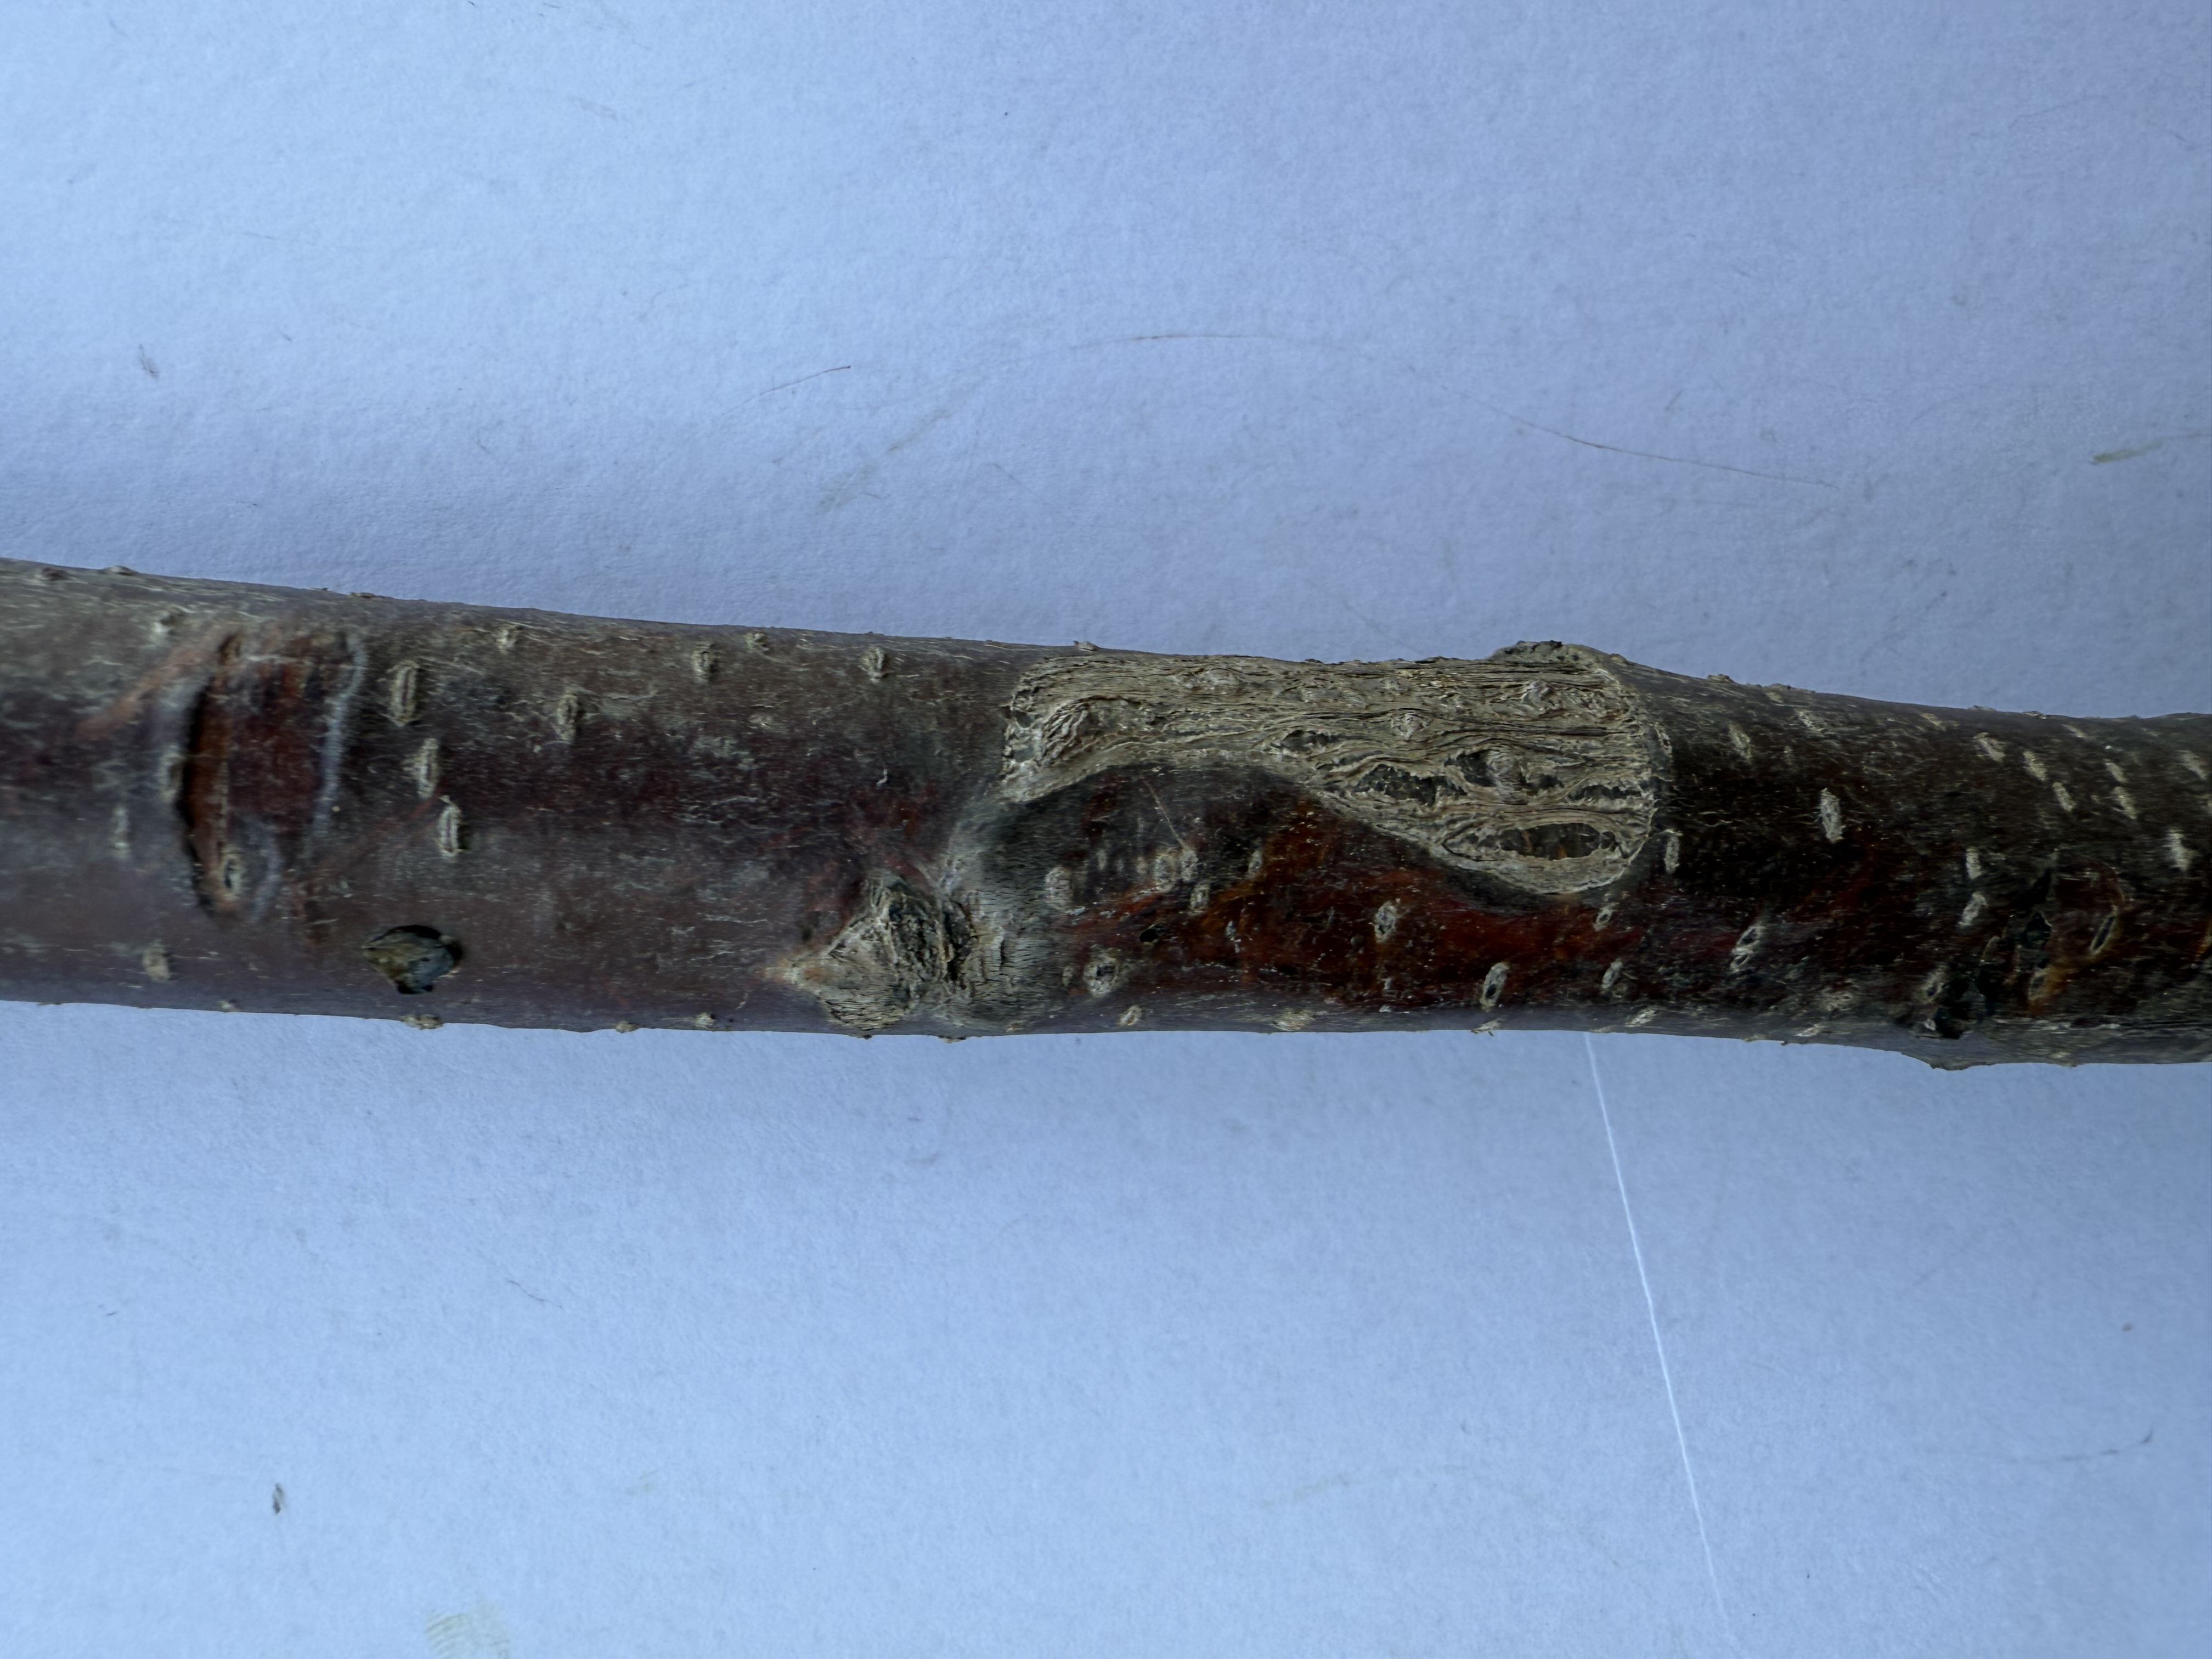
Variety: Sour Cherry